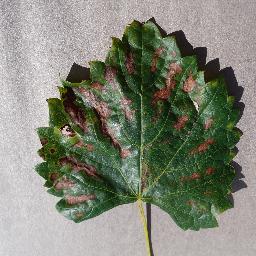
Label: Grape___Esca_(Black_Measles)